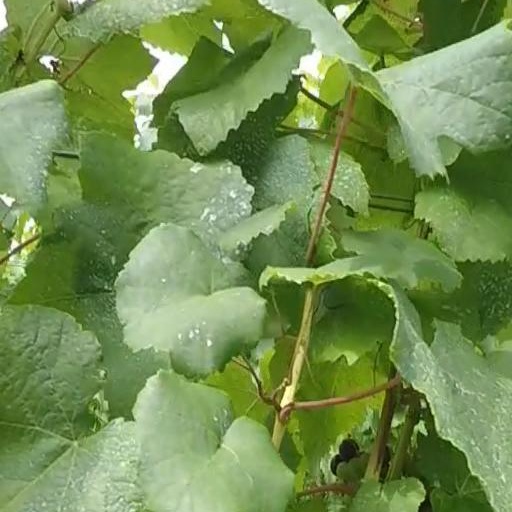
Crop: grape